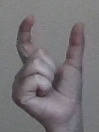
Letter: nun